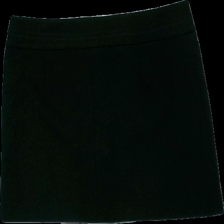
View: back
Type: Skirt
Category: Ladies
Brand: Esprit
Colors: Black
Material: 60% poly 40% cotton
Cut: Regular
Size: 42
Season: All
Price range: <50
Recommended usage: Reuse